IBM FlashSystem

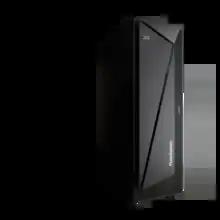
FlashSystem A9000R

A mid-range 2U NVMe platform designed for mixed workloads. It supports up to 24 NVMe drives and includes all the same advanced features of Storage Virtualize and Storage Insights compatibility than FlashSystem 9500, but in a mid-range price, performance and capacity package.